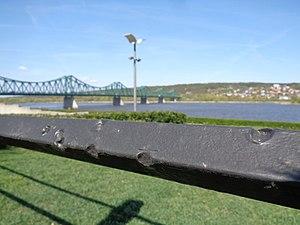
Le boulevard du Maréchal Józef Piłsudski, est une rue de la ville de Włocławek, située le long de la rive gauche de la Vistule, agrémentée d'une promenade adjacente qui traverse la rivière Zgłowiączka. Auparavant, elle a porté les noms de Nadbrzeżna, de Bulwarowa et de Boulevard du Parti ouvrier unifié polonais. Au XIXe siècle, elle était communément appelée Bulwarek.